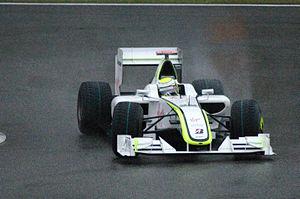
Brawn GP Formula One Team ou plus simplement Brawn GP est une ancienne écurie de Formule 1 britannique créée le 6 mars 2009 pour débuter en compétition à l'occasion du championnat du monde de Formule 1 2009 qu'elle a remporté avec Jenson Button avant d'être rachetée par Mercedes Grand Prix. Une seule saison, disputée au sommet et couronnée de succès, fait de Brawn GP un cas singulier dans l'histoire de la Formule 1.